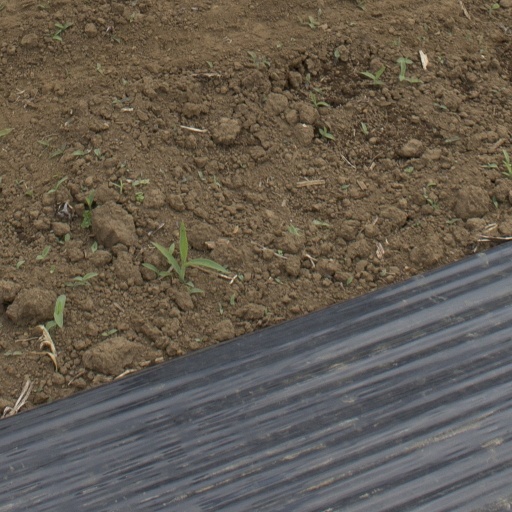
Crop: Jerusalem artichoke